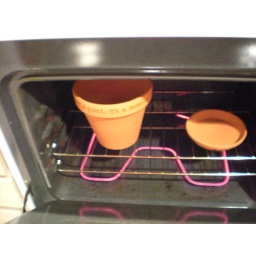
The pot is in the oven